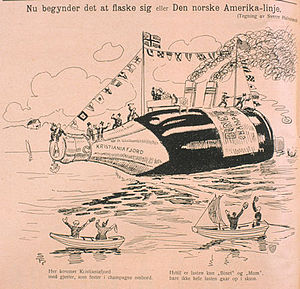
Sverre Halvorsen
Sverre Halvorsens kommentartegning af Den Norske Amerikalinjes Kristianiafjord i vittighedsbladet Humoristen i 1913.
Sverre Halvorsen var en norsk tegner og tegnefilmskaber. Han var han antagelig den første animatør i Norge.